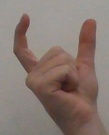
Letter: nun